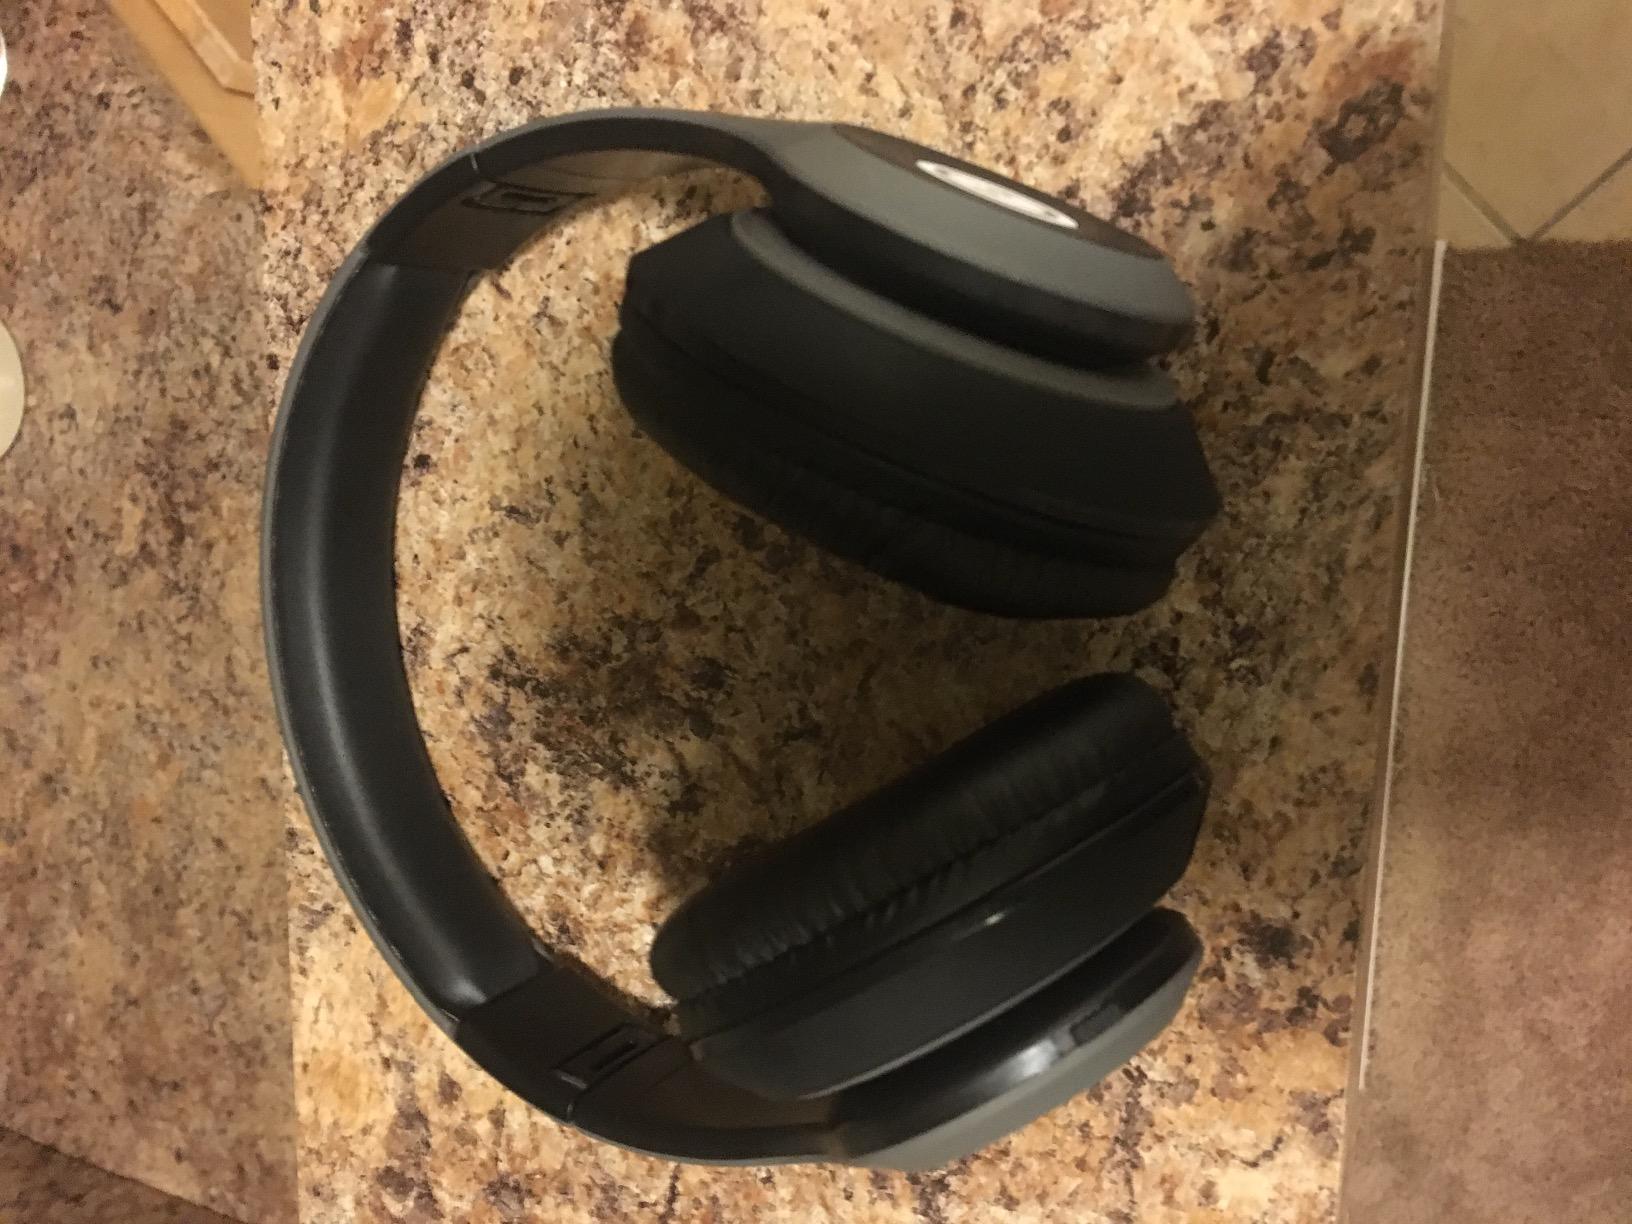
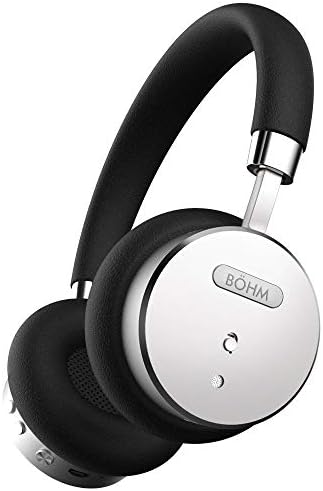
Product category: headphones
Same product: no